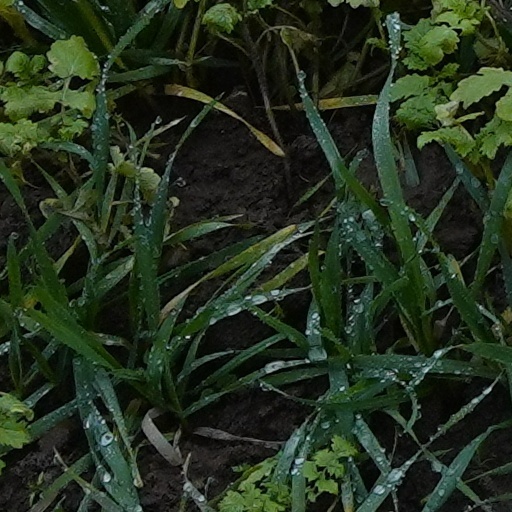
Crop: wheat